Martha Julia

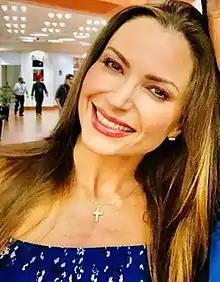
Martha Julia

Martha Julia is a Mexican actress. She is best known for playing Isadora Duarte Montalvo in the telenovela "Destilando Amor."